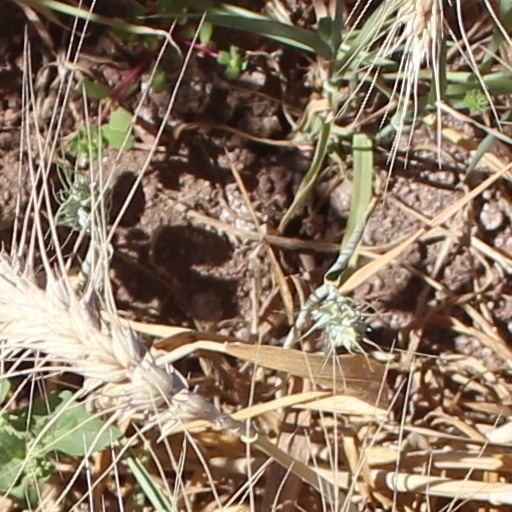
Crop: wheat